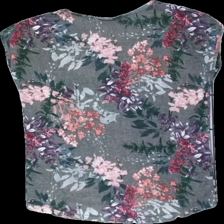
View: back
Type: Top
Category: Ladies
Brand: Not in the list
Brand text on label: Haily's
Colors: Multicolor, Grey, White, Pink
Material: 100% polyester
Pattern: Floral print
Cut: C-collar
Size: M
Season: Summer
Price range: <50
Recommended usage: Export